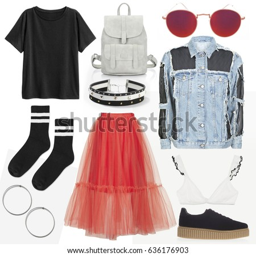
a set of fashionable clothes and accessories on a white background